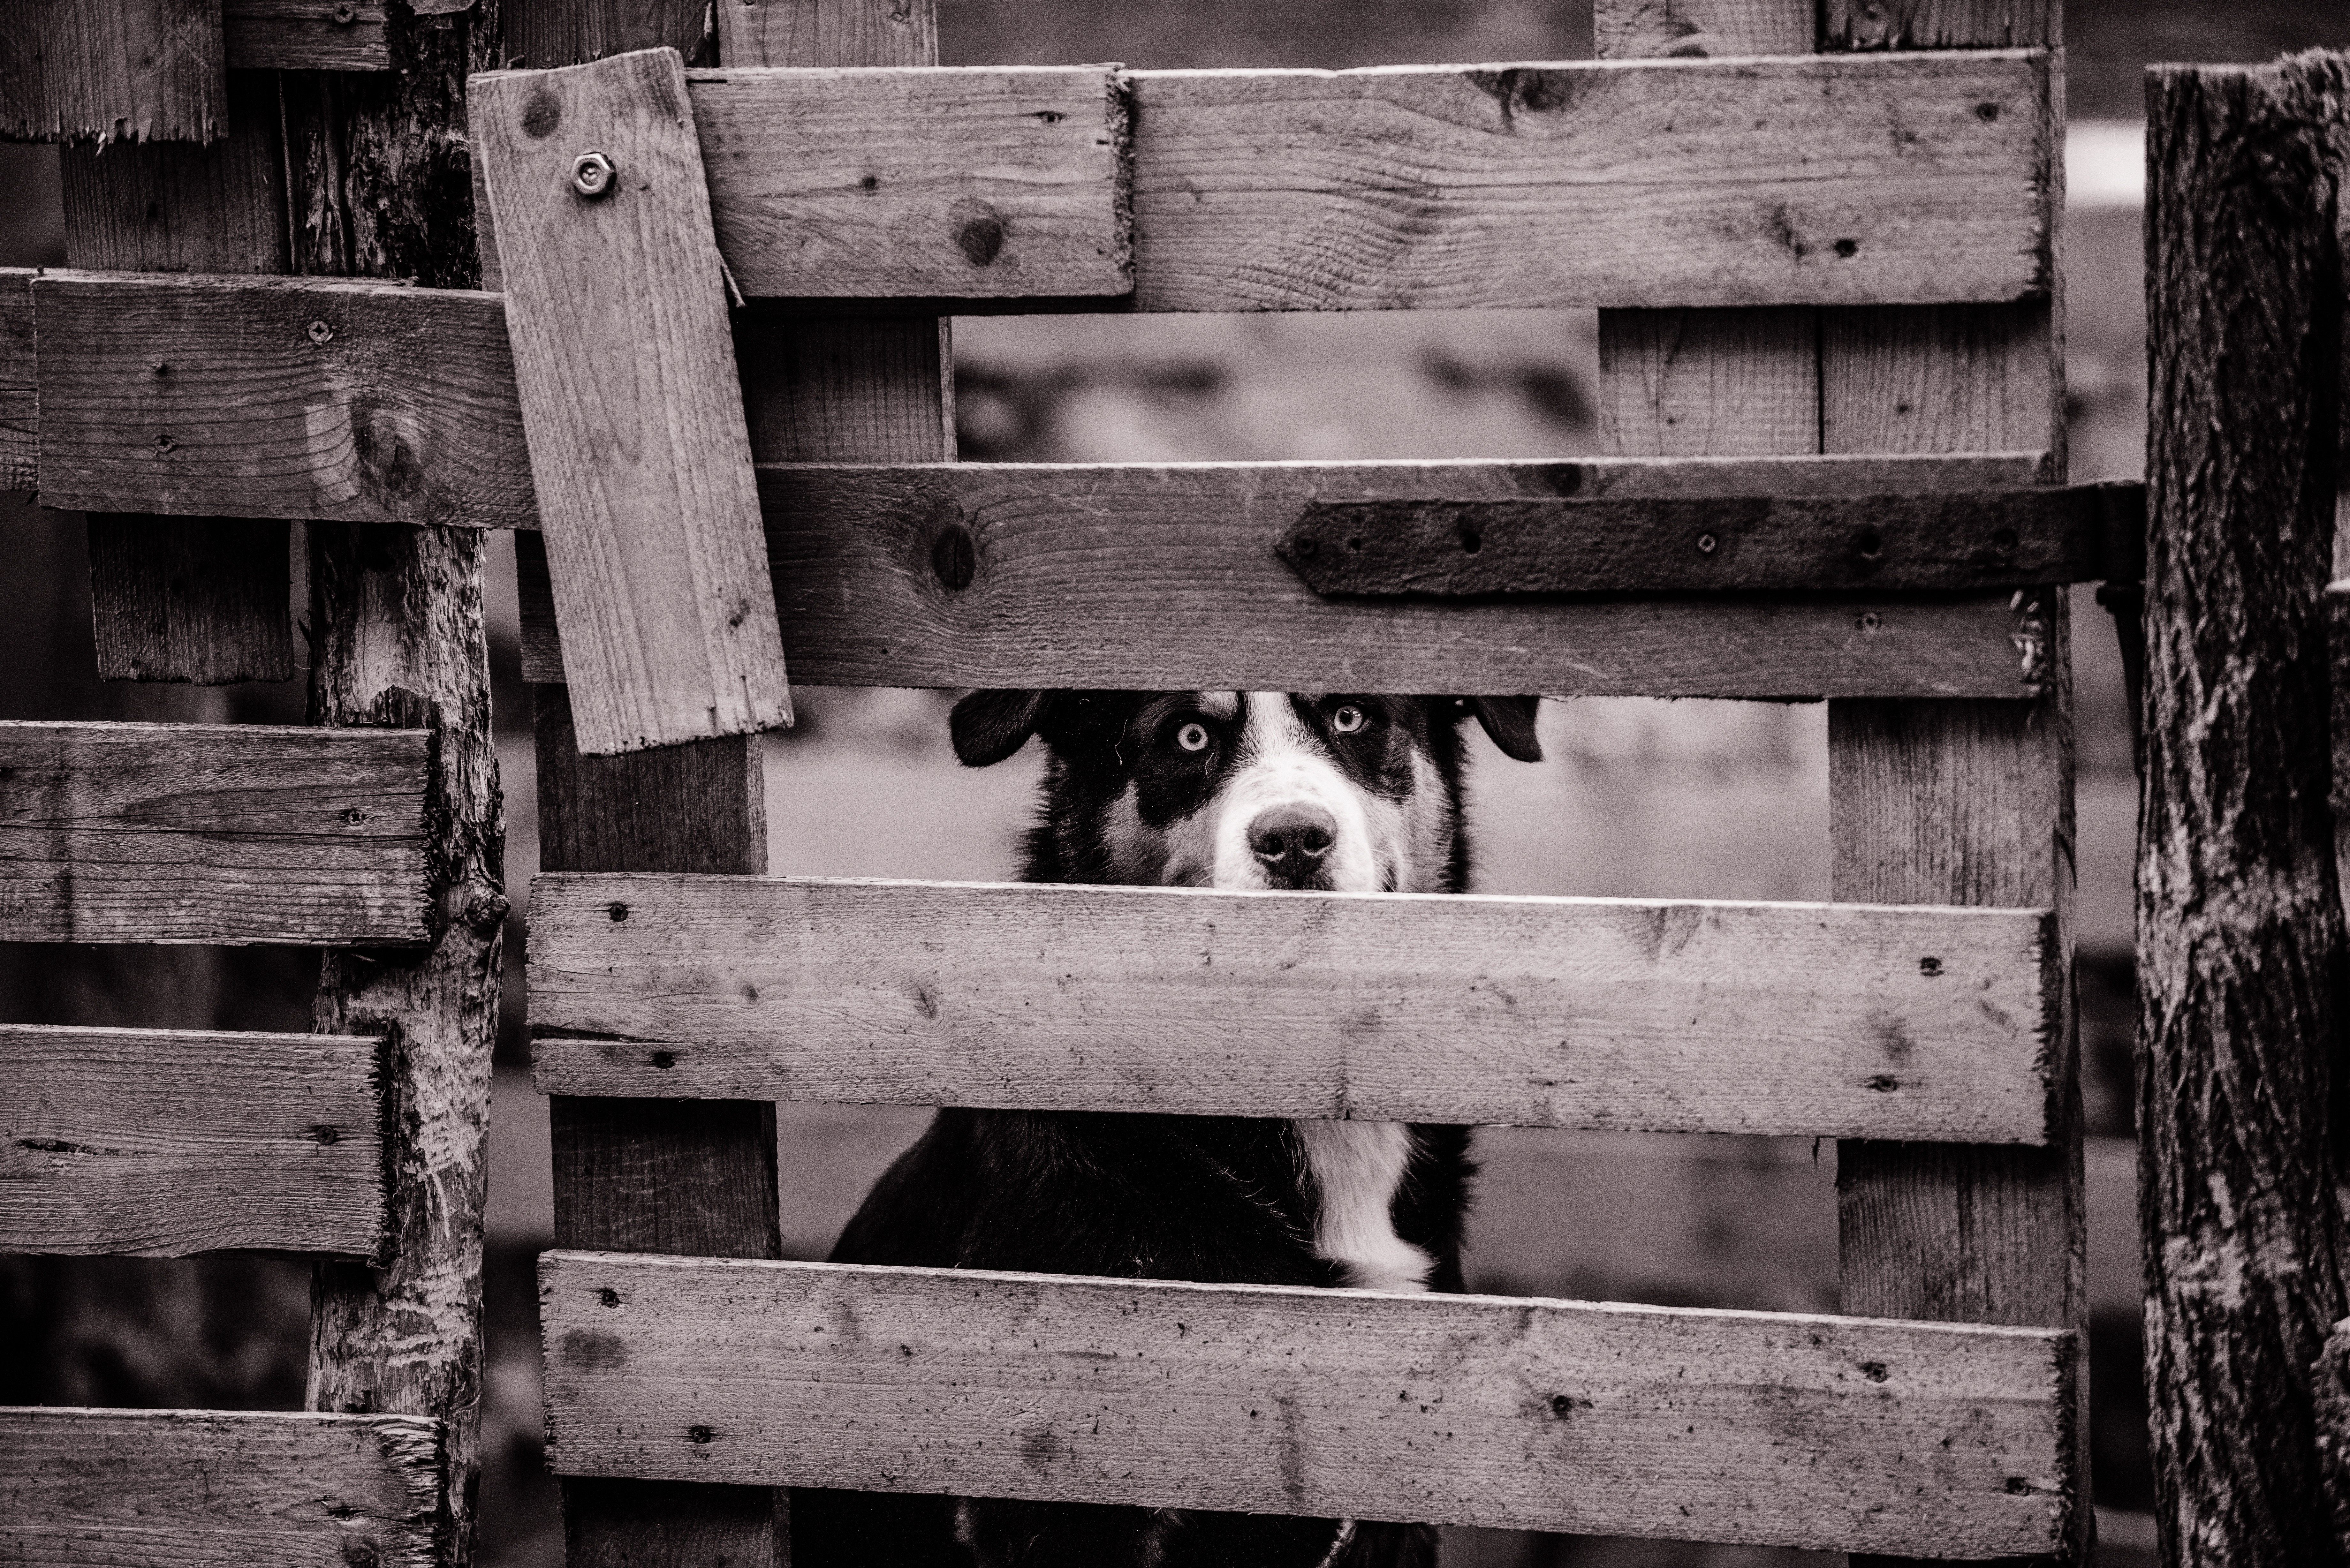
fence, black and white, wood, white, photography, house, dog, animal, wall, pet, black, monochrome, photograph, monochrome photography